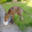
Label: fox